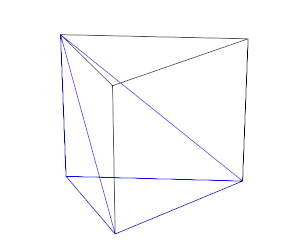
Les tétraèdres sont des polyèdres de la famille des pyramides, composés de 4 faces triangulaires, 6 arêtes et 4 sommets.